RAF Waddington

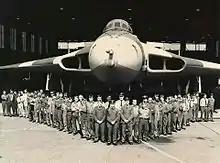
RAF personnel on front of an Avro Vulcan at RAF Waddington prior to the aircraft's deployment to the Falklands.

During the Falklands War, Operation Black Buck saw three aircraft and crews from Waddington take part in a long-range bombing raid on Port Stanley airfield in the Falkland Islands. The three Vulcan B2s, of No. 44 Squadron, No. 50 Squadron, and No. 101 Squadron, were twenty-two years old, and were selected because they had the more powerful Rolls-Royce Olympus 301 engines. A complicated air-to-air refuelling plan, involving fourteen Handley Page Victor K.2 tankers, was developed, which was only contemplated due to the belief of Sir Mike Beetham, then Chief of the Air Staff, who had developed the RAF's in-flight refuelling capability with Vickers Valiants with 214 Squadron at RAF Marham in 1959. Spare parts for the operation were requisitioned from scrapyards in Newark-on-Trent and military museums. The K2 Victor tanker aircraft came from 55 Squadron and 57 Squadron at RAF Marham. Navigation came from the Delco Carousel inertial navigation system.